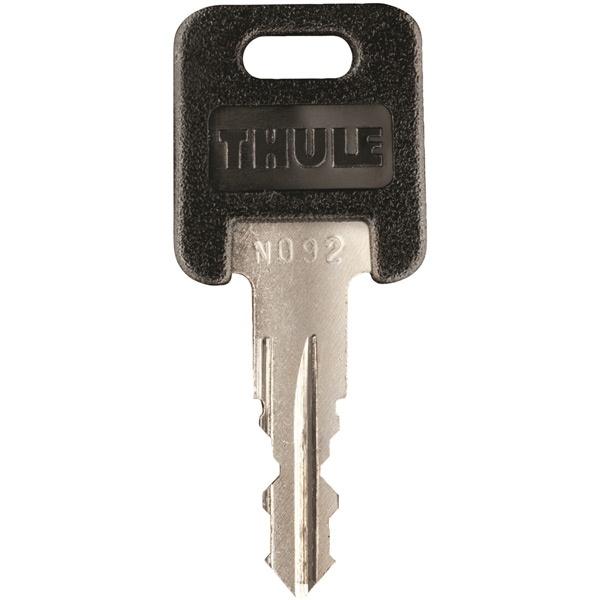
SPRE Thu Key No.15
Genuine Thule spare part Replacement keys for all types of Thule carrier
Brand: Madison
Category: Vehicles & Parts > Vehicle Parts & Accessories > Vehicle Safety & Security > Vehicle Alarms & Locks > Vehicle Door Locks & Parts